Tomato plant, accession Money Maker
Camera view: horizontal (90 deg, fisheye); turntable rotation: 300 degrees
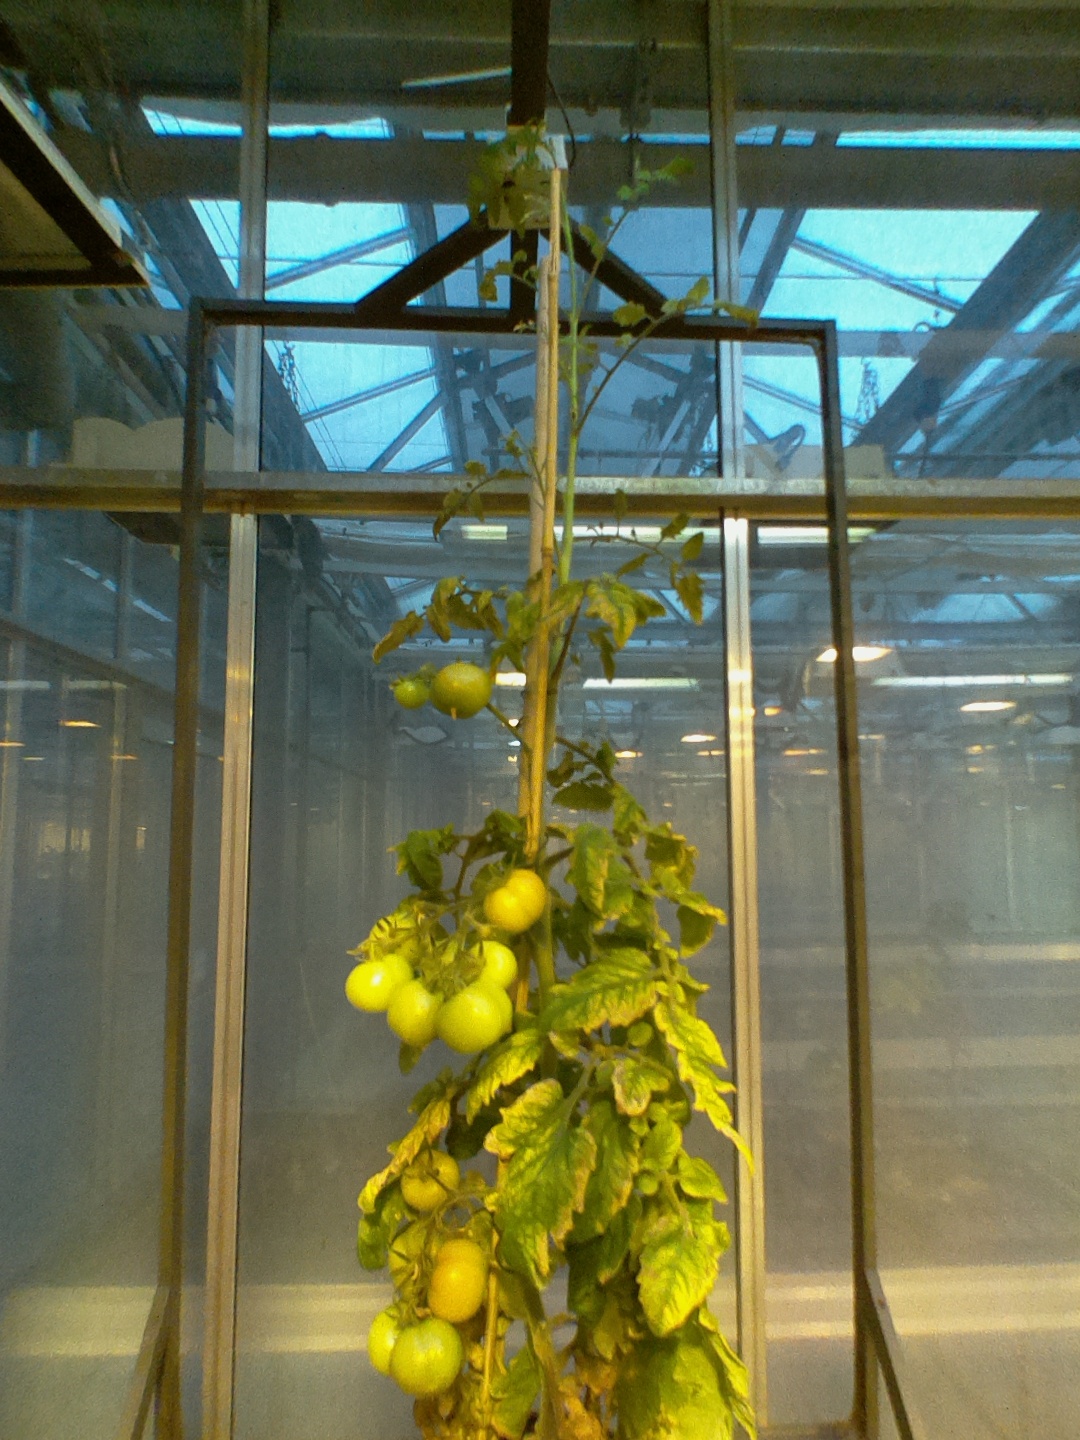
BBCH growth stage 80: fruits start showing typical ripe color (orange -> red)